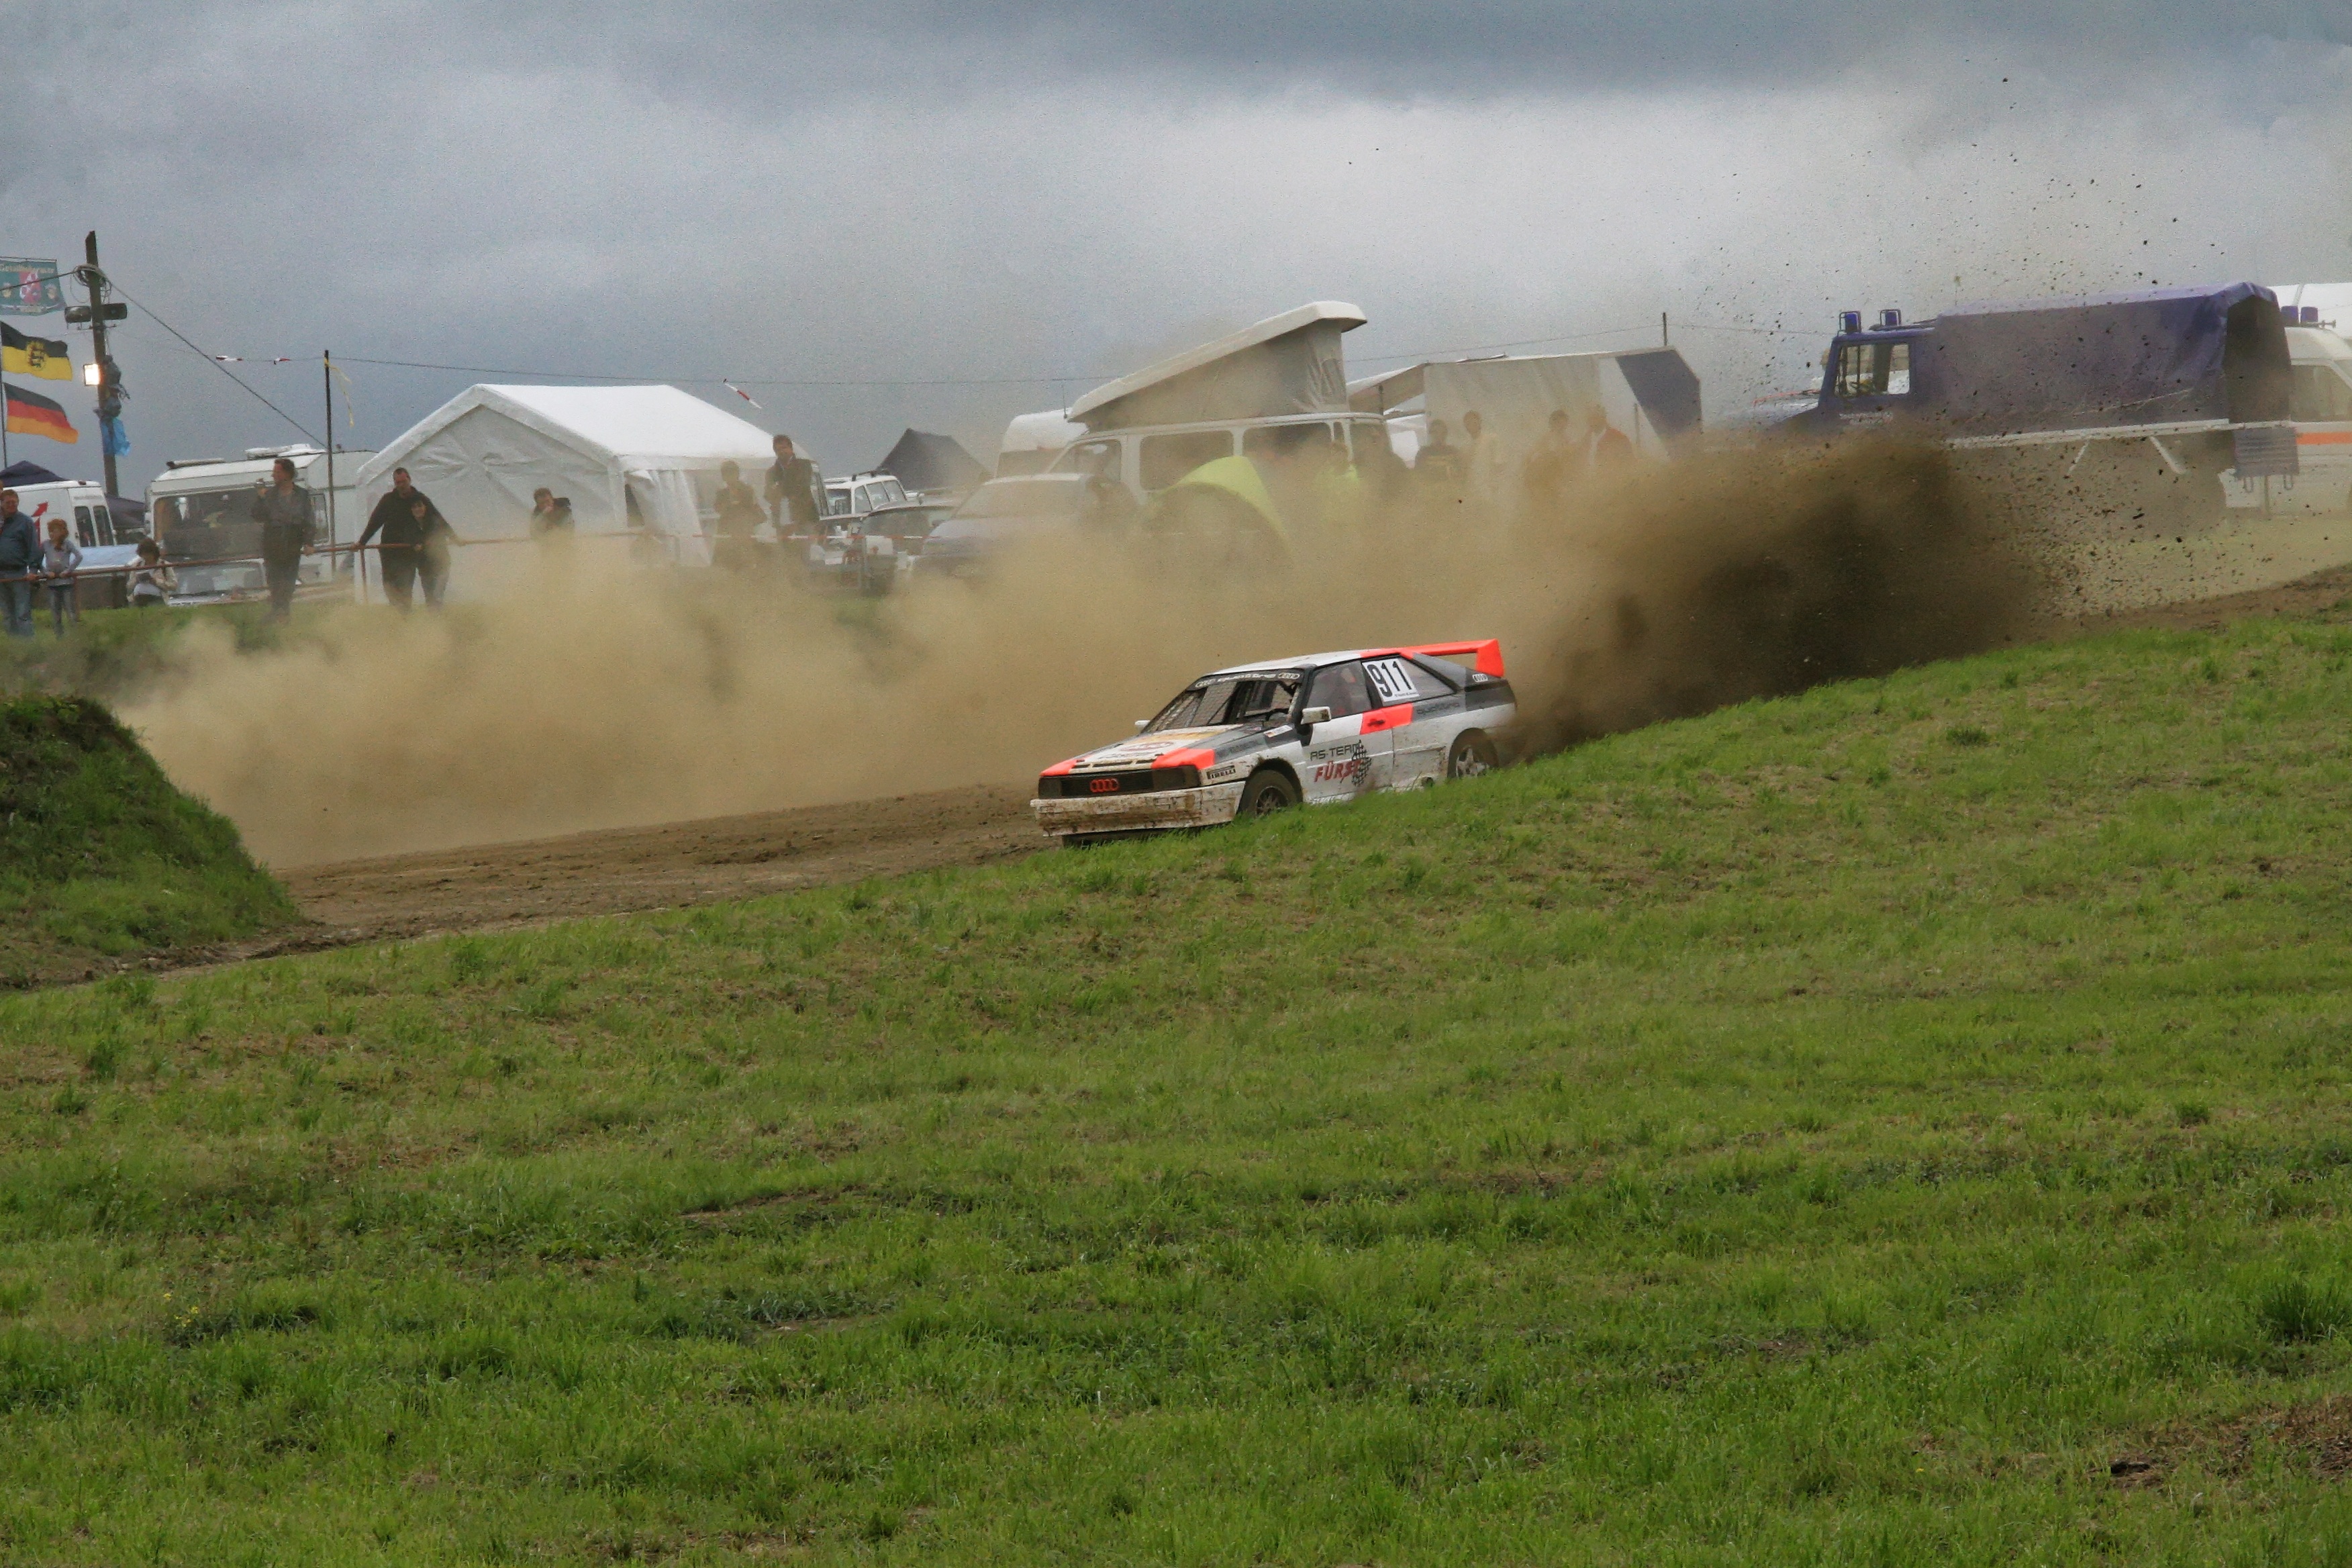
farm, transport, vehicle, auto, speed, terrain, automotive, race, racing, race track, audi, coupe, rally, motorsport, quattro, rural area, racing car, car racing, autocross, off roading